James S. Casey

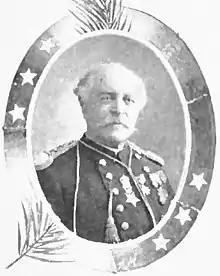
James S. Casey

James Seaman Casey (January 28, 1833 – December 24, 1899) was a US Army officer who received the Medal of Honor for his actions during the Indian Wars. He was born in Philadelphia.